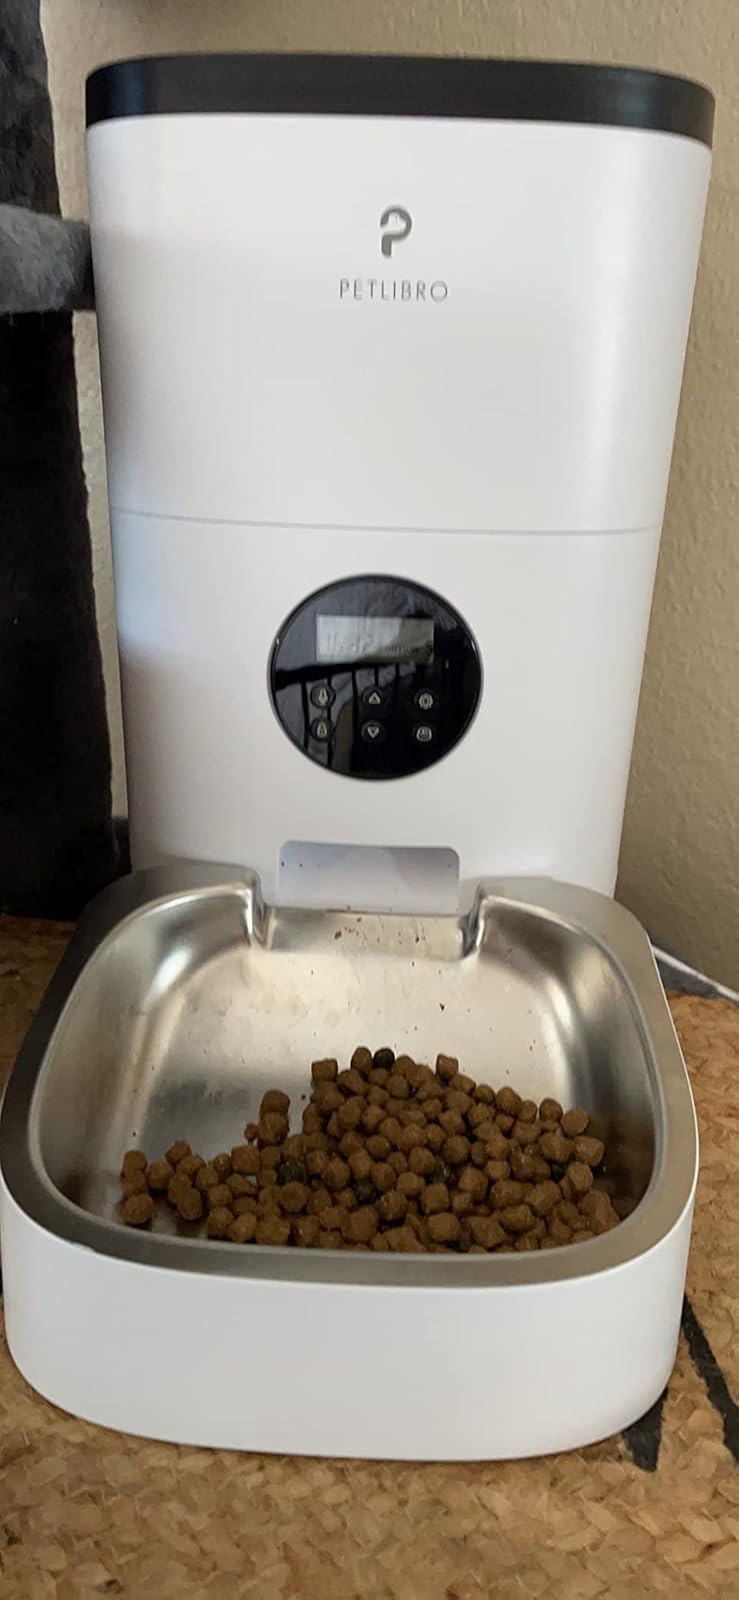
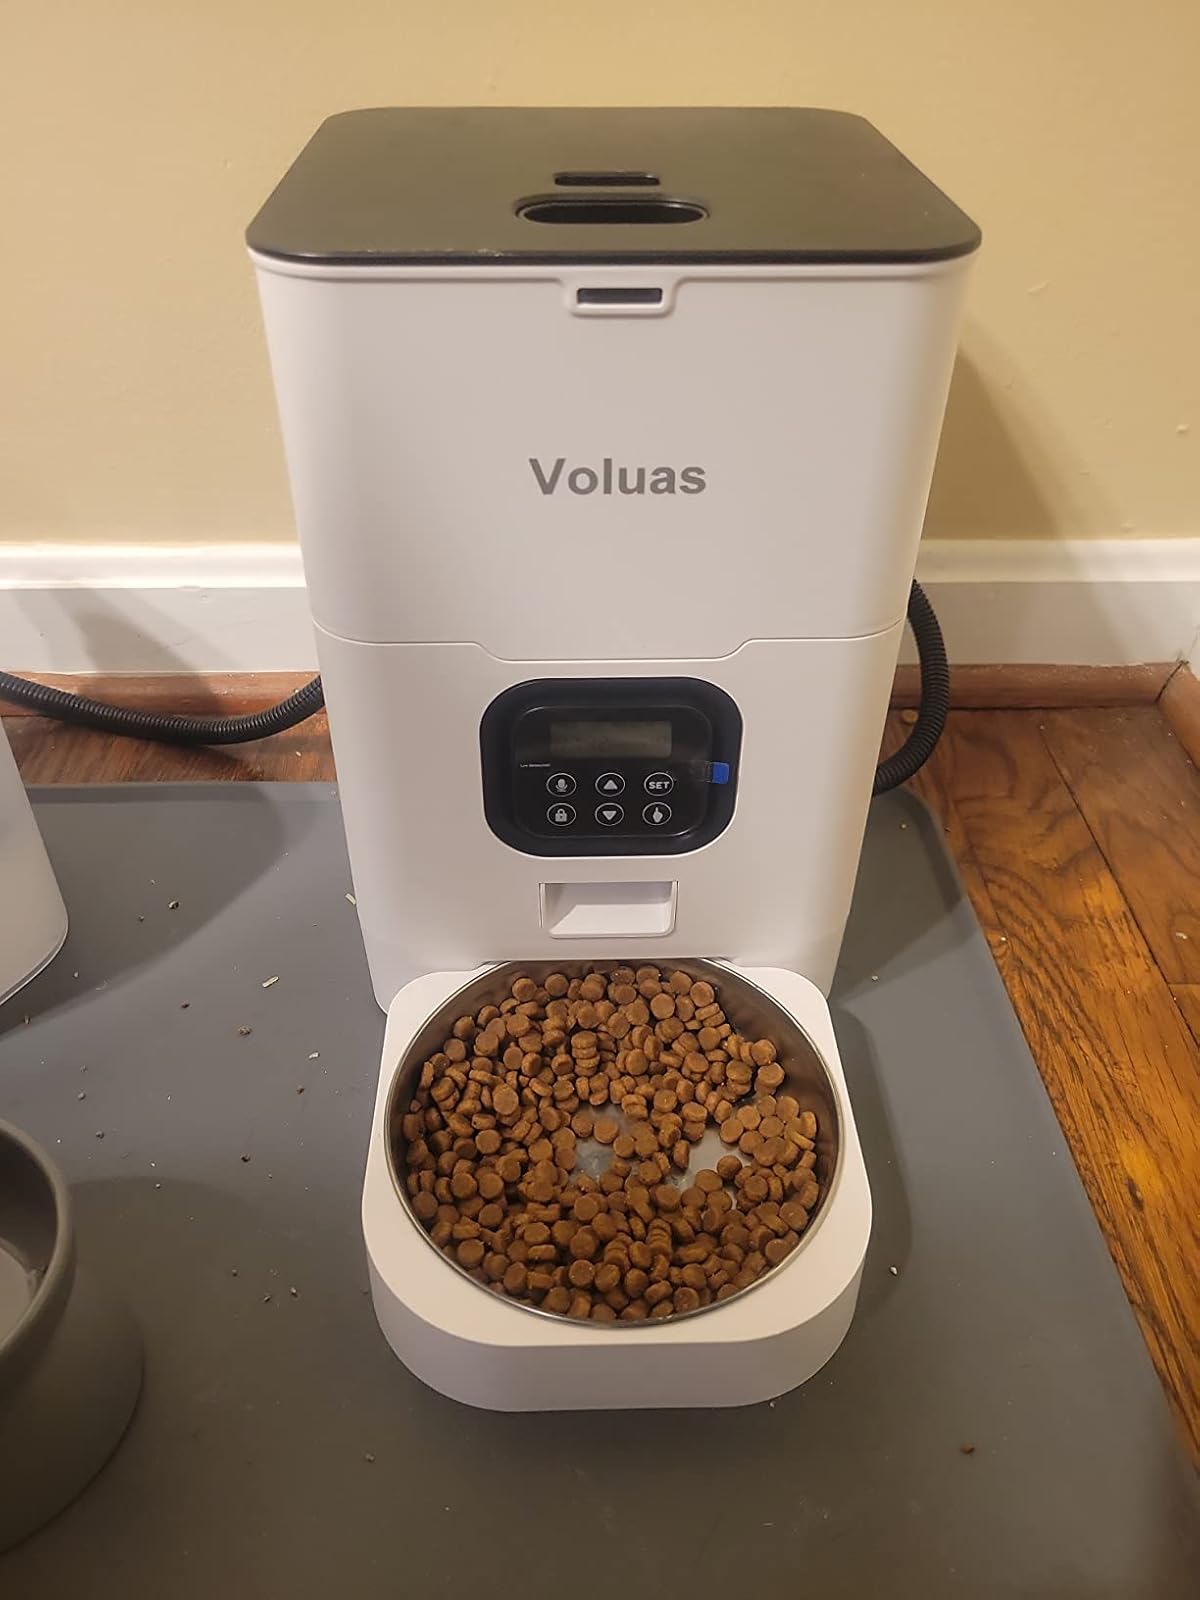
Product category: items_feeder
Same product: no